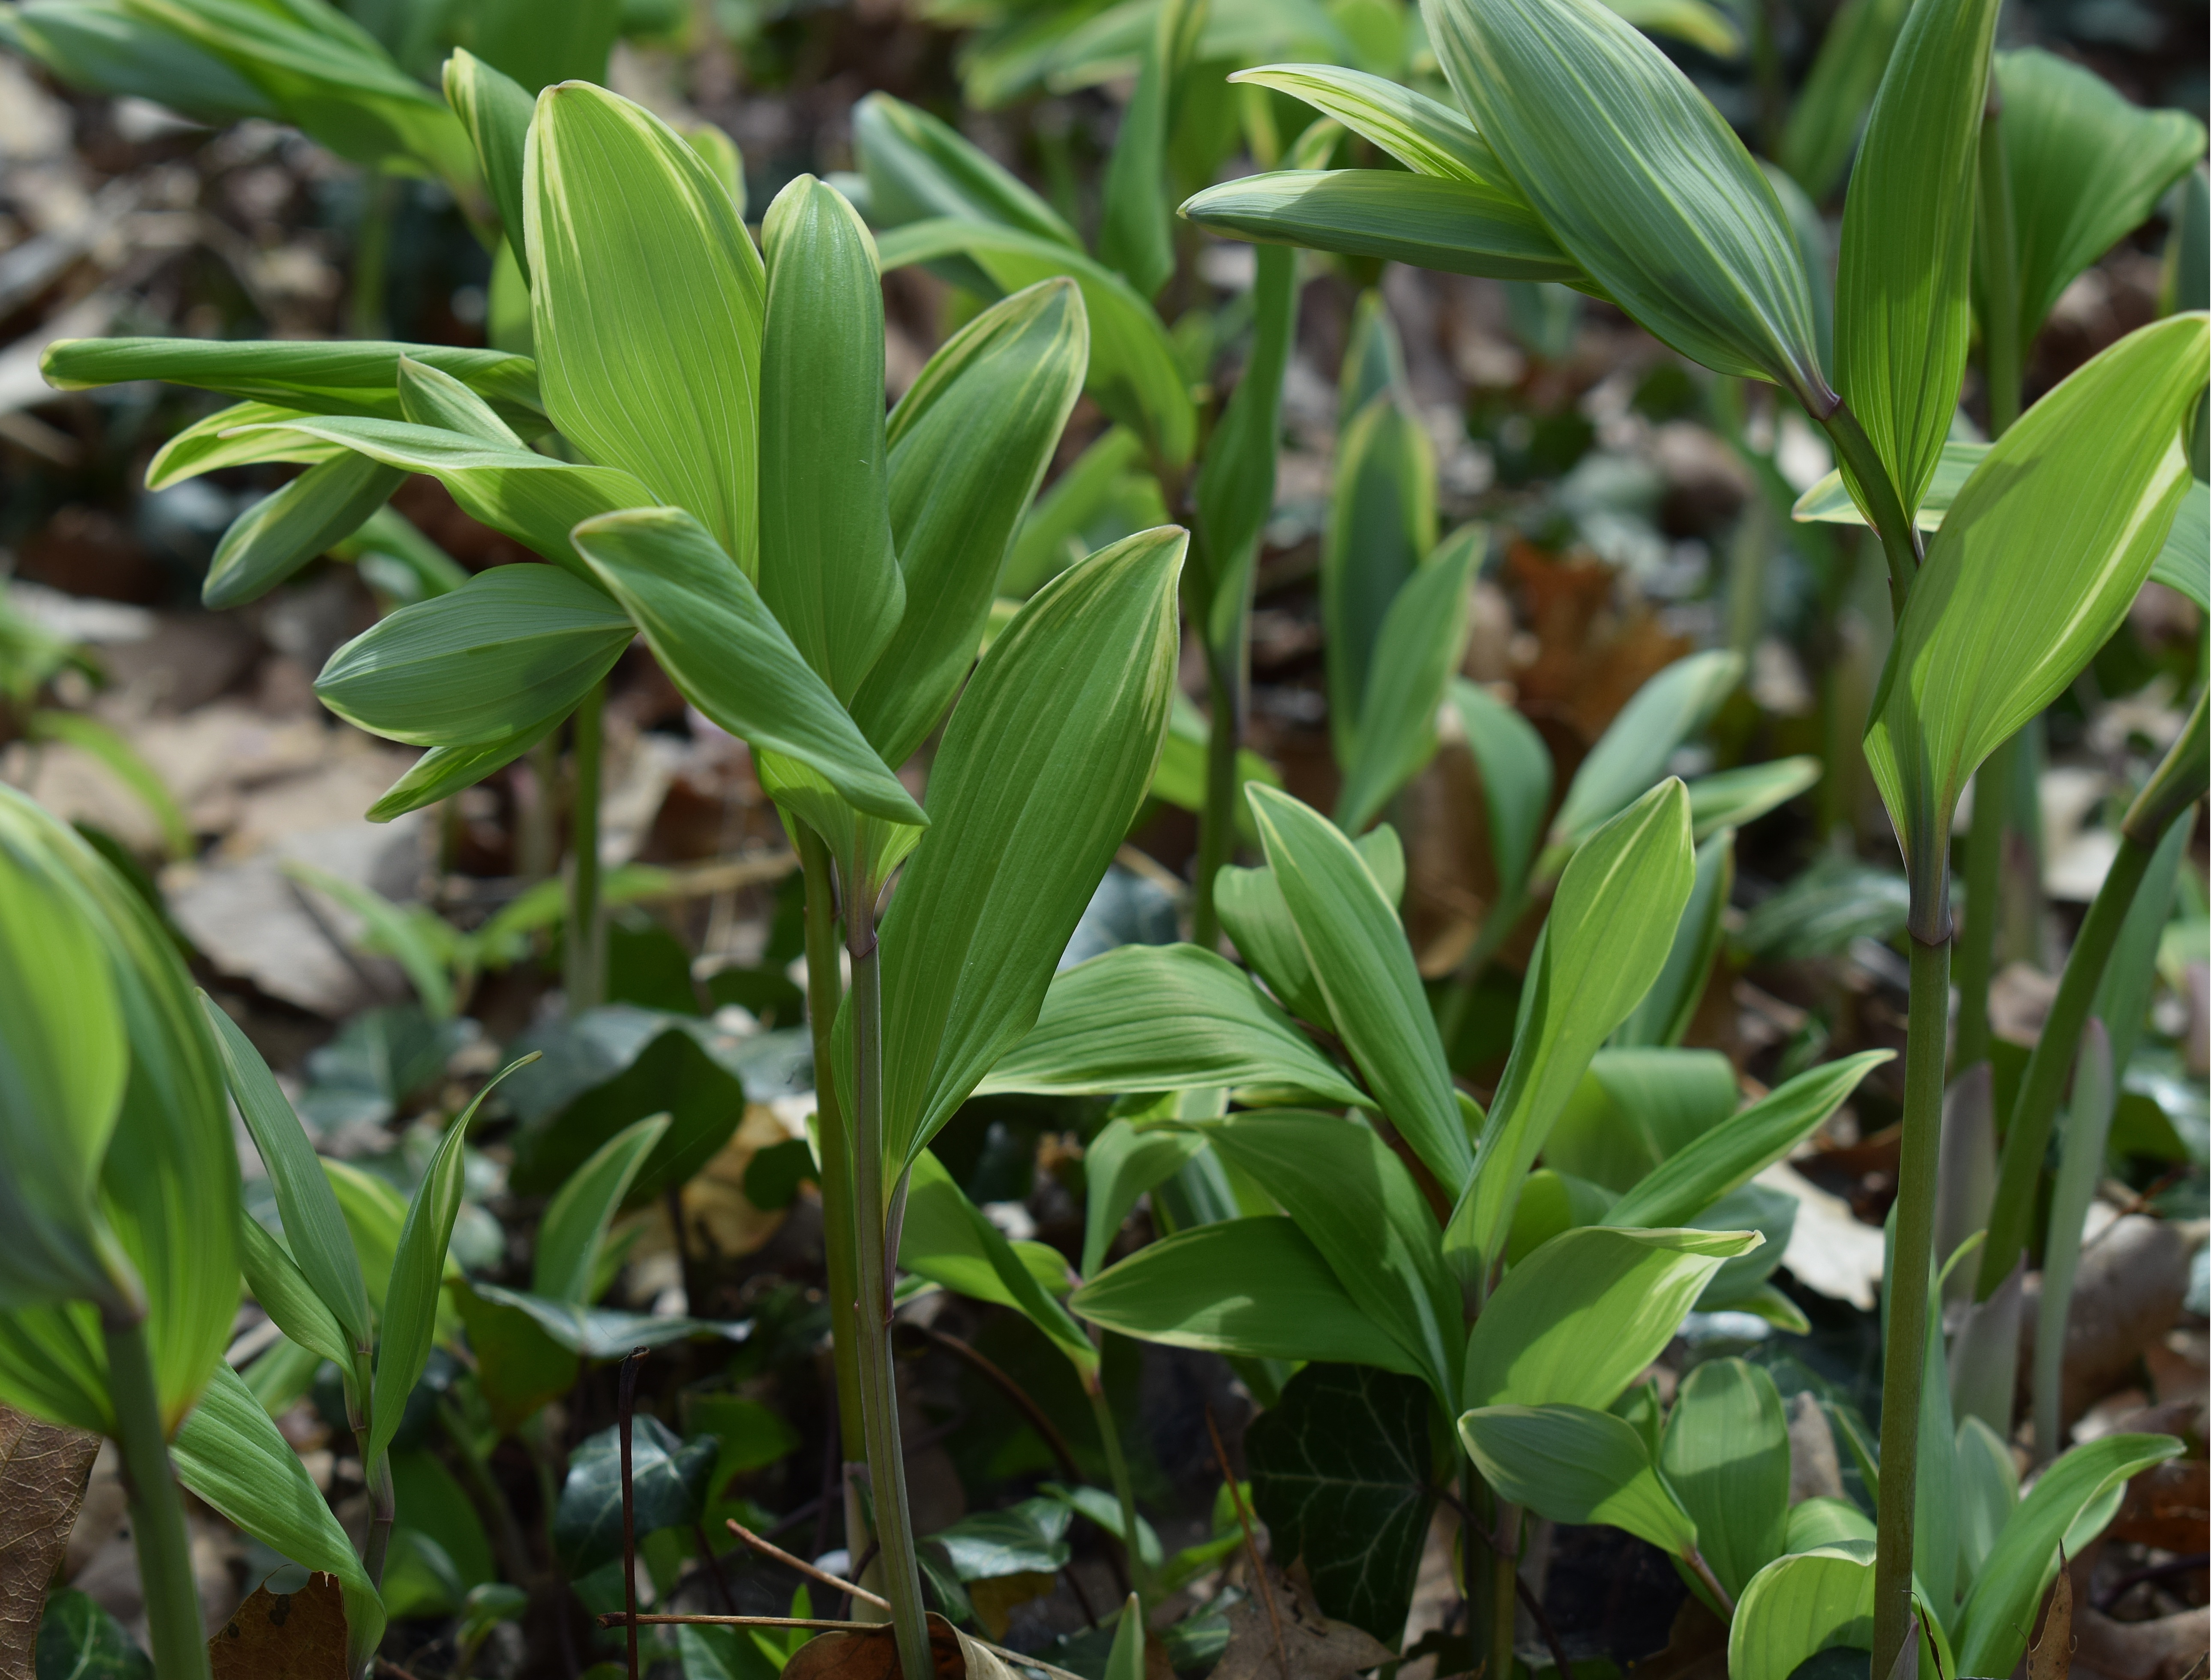
nature, plant, flower, wild, spring, herb, botany, colorful, sprout, wildflower, forest floor, shrub, flowering plant, variegated, land plant, canna family, solomon seal